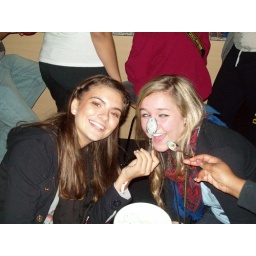
Hosted by Brandon Graham, 5th floor Dwight building Resident Assistant